Solid

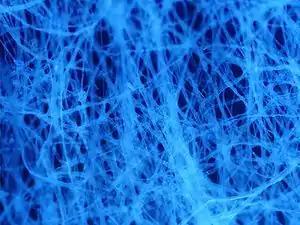
The individual wood pulp fibers in this sample are around 10 μm in diameter.

Organic chemistry studies the structure, properties, composition, reactions, and preparation by synthesis (or other means) of chemical compounds of carbon and hydrogen, which may contain any number of other elements such as nitrogen, oxygen and the halogens: fluorine, chlorine, bromine and iodine. Some organic compounds may also contain the elements phosphorus or sulfur. Examples of organic solids include wood, paraffin wax, naphthalene and a wide variety of polymers and plastics.